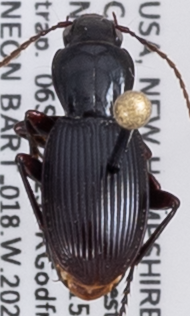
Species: Pterostichus tristis
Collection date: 2023-09-06
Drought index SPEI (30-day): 0.362
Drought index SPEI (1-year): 1.578
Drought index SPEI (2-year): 0.63